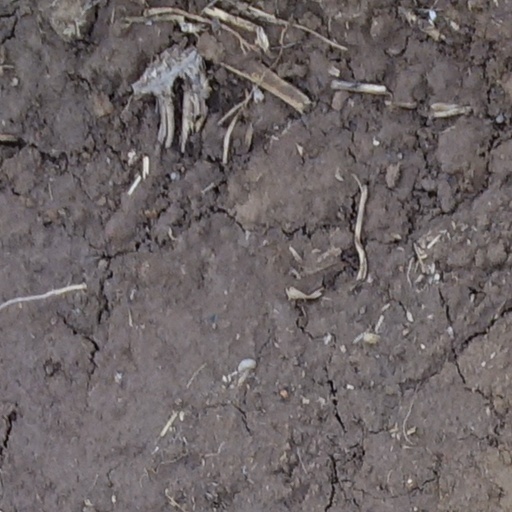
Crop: wheat